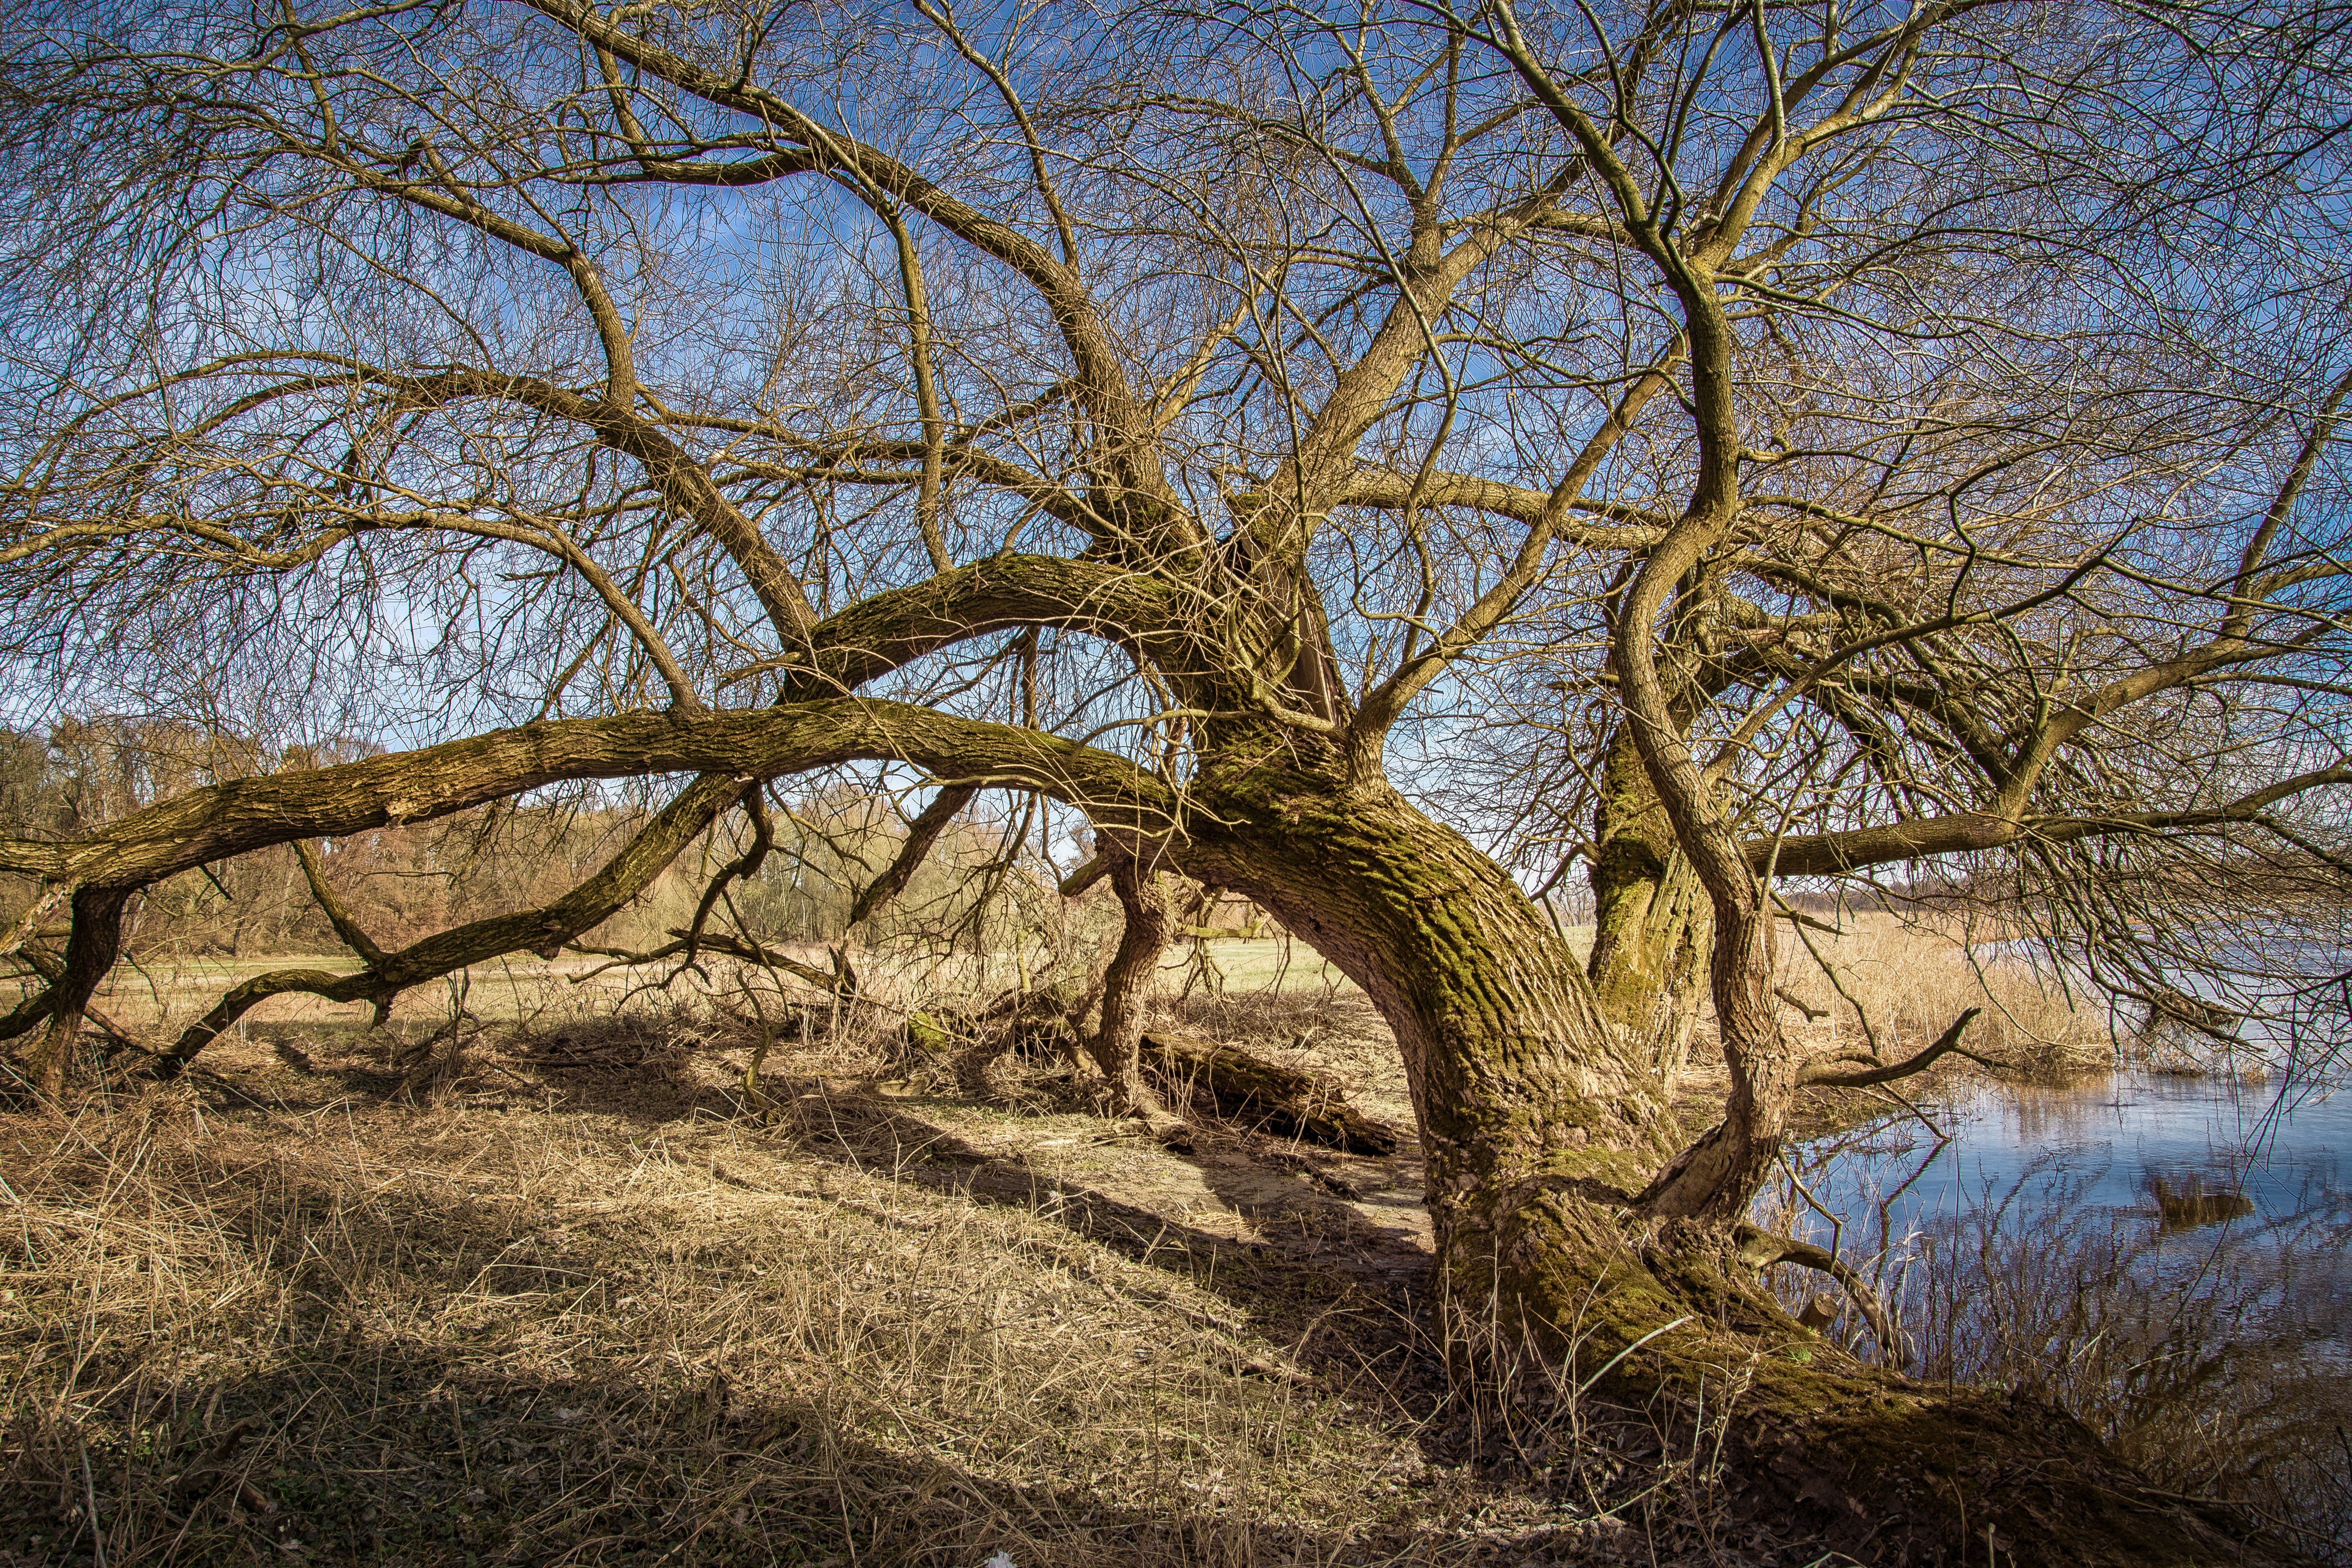
landscape, tree, water, nature, forest, branch, plant, wood, leaf, flower, trunk, river, moss, autumn, season, savanna, quaint, deciduous, germany, woodland, ecosystem, elbe, elbufer, elbwiesen, natural environment, woody plant, elbaue